Answer in natural language. Consider the 3D positions of the objects in the scene and not just the 2D positions in the image. Is the centerpoint of  maple baseball bat with black grip at a higher height than wall paint? Choose between the following options: yes or no
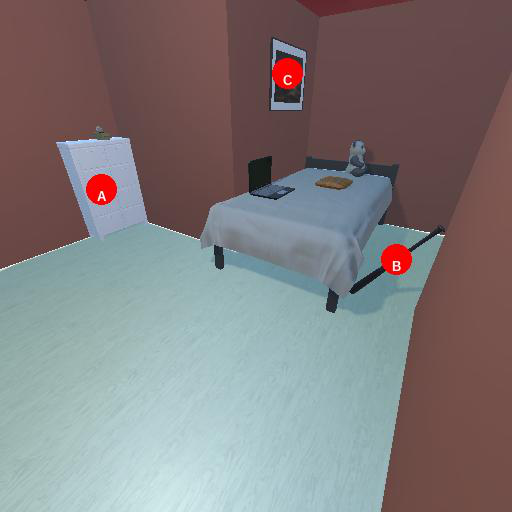
<answer>no</answer>